Aqueduct (water supply)

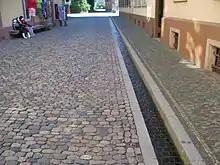
Artificial rills, known locally as "Bächle", flank several streets in the old quarter of Freiburg, Germany.

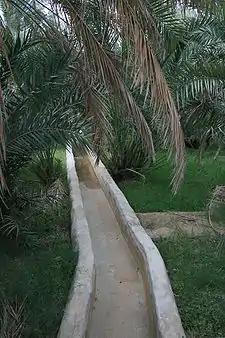
An artificial rill, part of the "Falaj" water transportation system, at Al Ain Oasis, in the Abu Dhabi Emirate.

A constructed functional rill is a small canal or aqueduct of stone, brick, concrete, or other lining material, usually rectilinear in cross section, for water transportation from a source such as a river, spring, reservoir, qanat, or aqueduct for domestic consumption or agricultural irrigation of crop land uses.